Nordkraft (Aalborg)

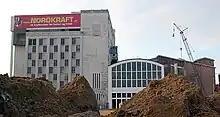
The Nordcraft cultural centre

Nordkraft is a cultural centre in the Danish city of Aalborg. Opened in 2009, it is located in a former electricity generating station close to the waterfront in an area designated for cultural development. Neighbouring buildings include the Utzon Center and Musikkens Hus. Nordkraft is home to several cultural institutions including Skråen, a venue for jazz and rock concerts, Teater Nordkraft, the Biffen Art Cinema, the Kunsthal Nord art gallery and Dreamhouse, an innovative creation facility. It also has a multipurpose hall with seating for up to 1,500.